Muhammad Ali

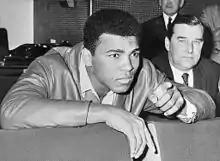
Ali watches replay of his March 1966 title fight against Henry Cooper.

Soon after the Liston fight, Clay changed his name to Cassius X, and then later to Muhammad Ali upon converting to the Nation of Islam. Ali then faced a rematch with Liston scheduled for May 1965 in Lewiston, Maine. It had been scheduled for Boston the previous November, but was postponed for six months due to Ali's emergency surgery for a hernia three days before. The fight was controversial. Midway through the first round, Liston was knocked down by a difficult-to-see blow the press dubbed a "phantom punch". Referee Jersey Joe Walcott did not begin the count immediately after the knockdown, as Ali refused to retreat to a neutral corner. Liston rose after he had been down for about 20 seconds, and the fight momentarily continued. However a few seconds later Walcott, having been informed by the timekeepers that Liston had been down for a count of 10, stopped the match and declared Ali the winner by knockout. The entire fight lasted less than two minutes.